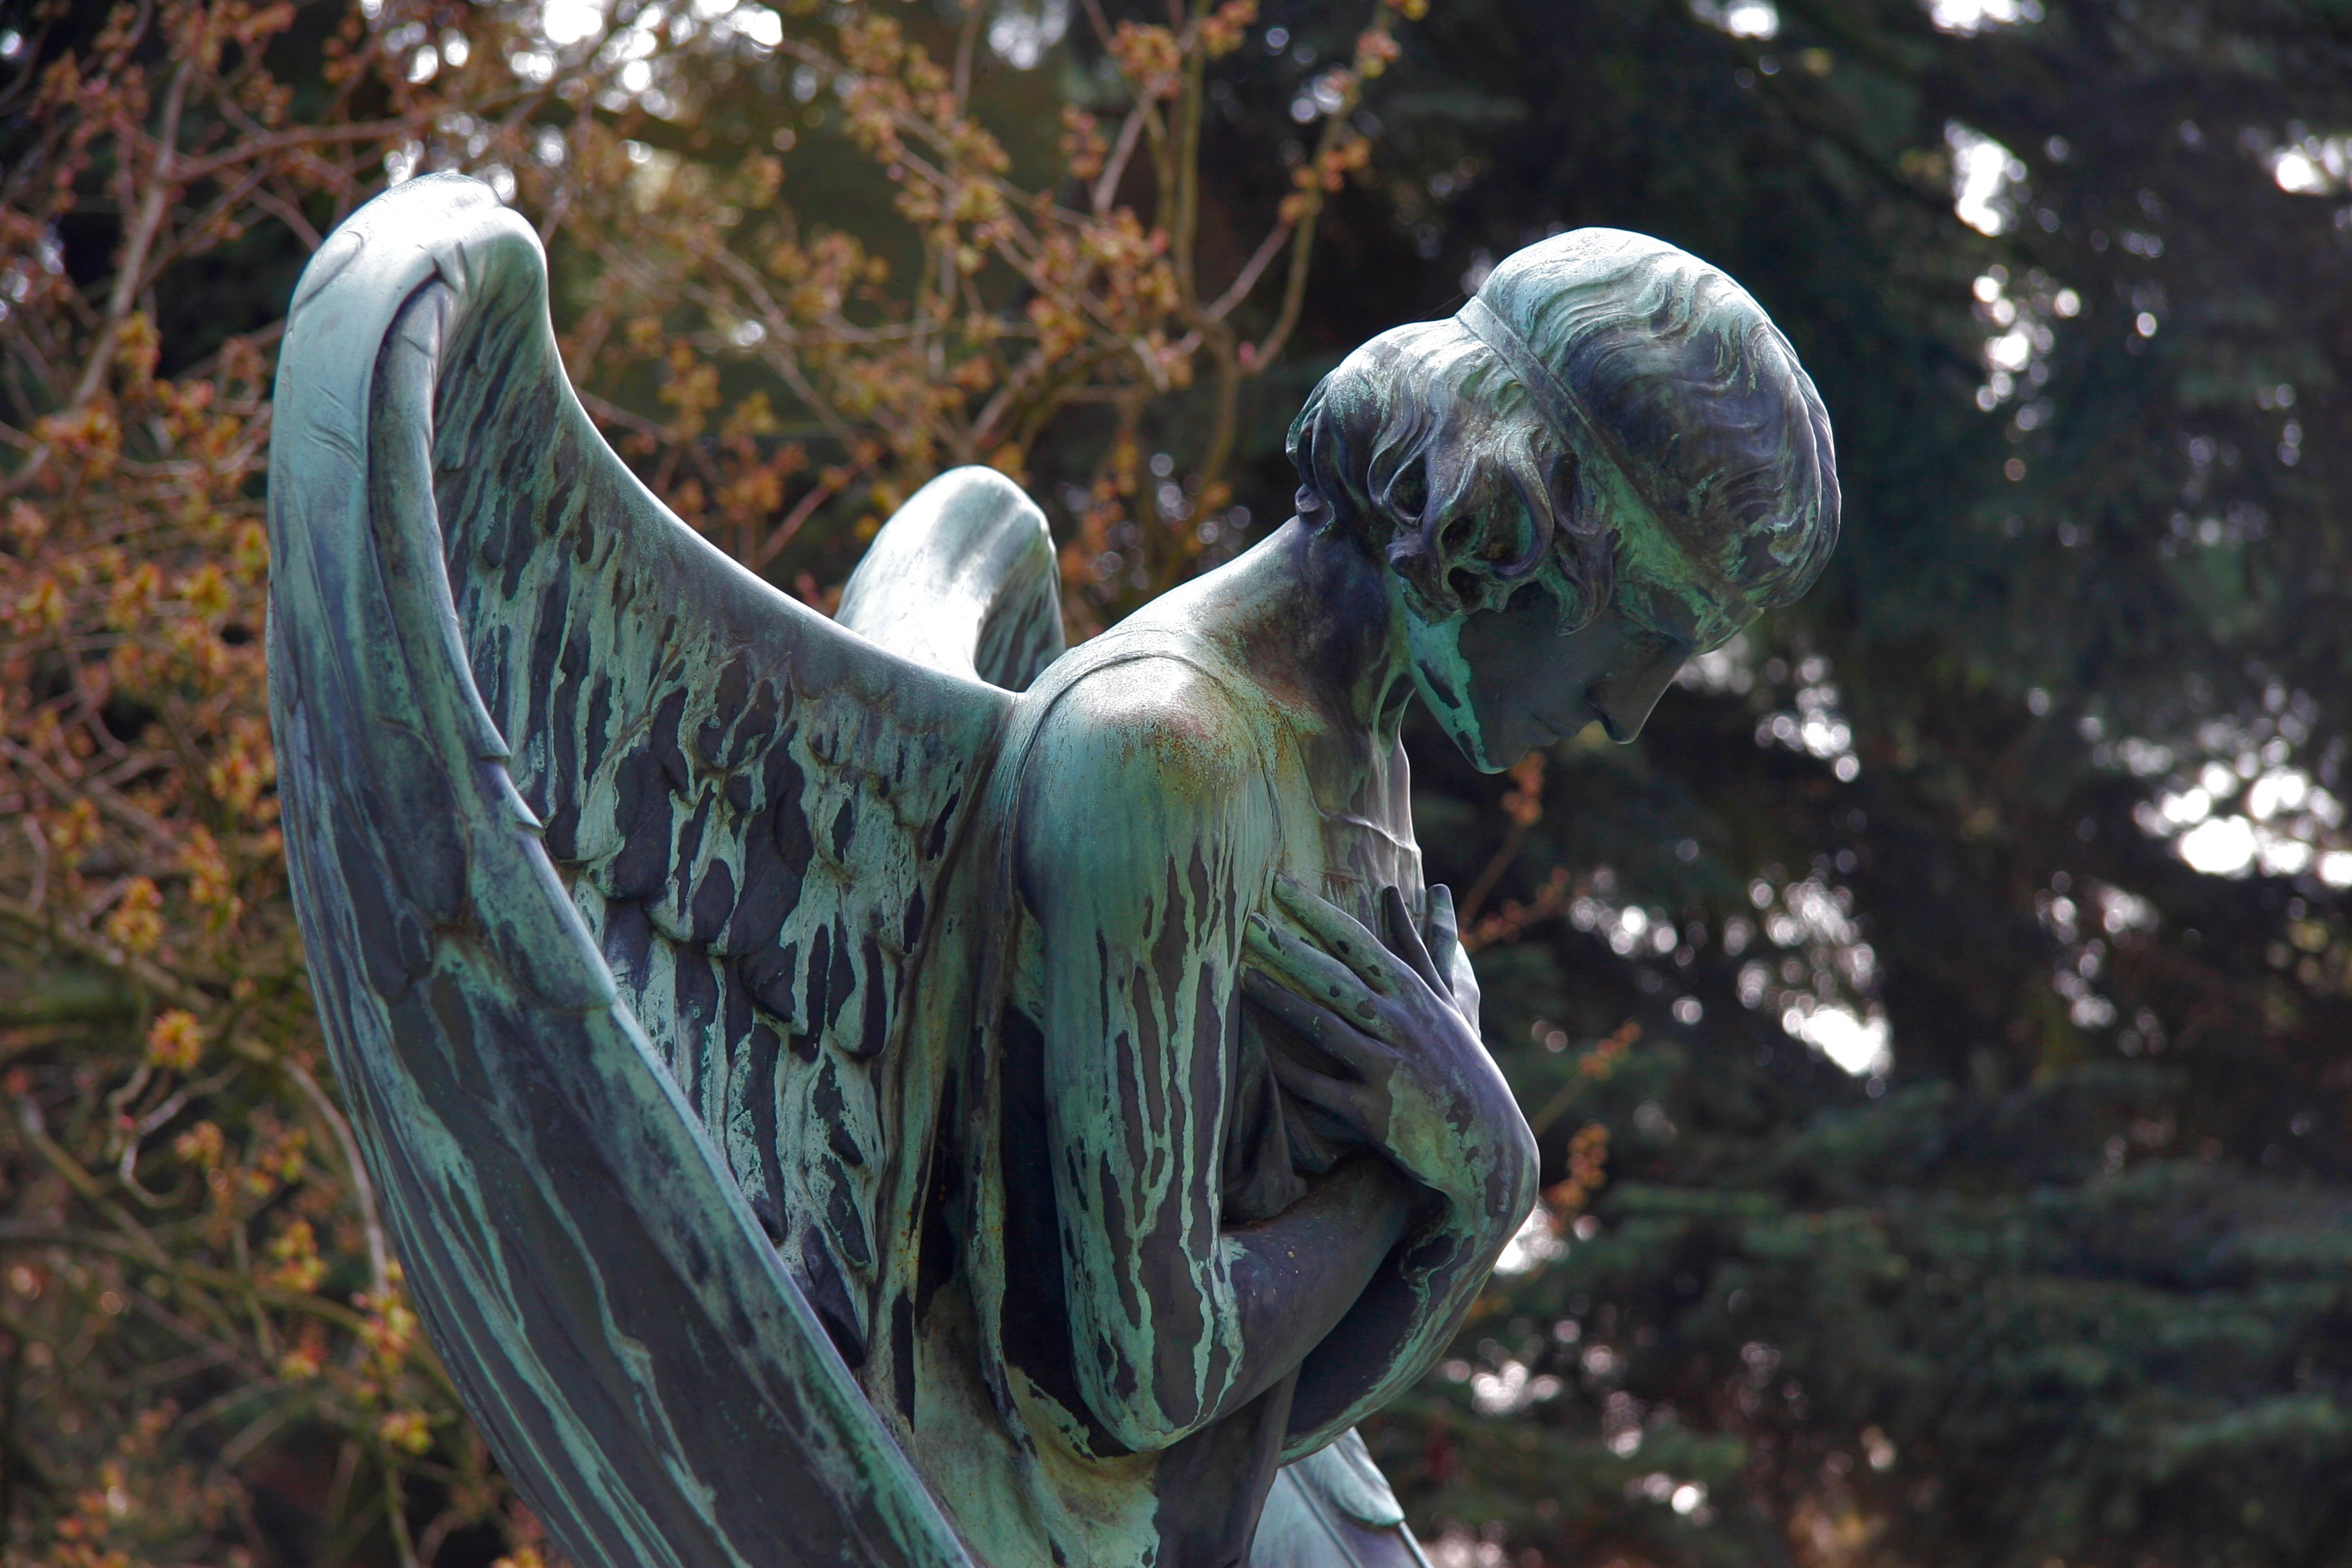
wing, leaf, monument, statue, green, cemetery, face, sculpture, memorial, angel, art, transience, figure, angel figure, mourning, mythology, fictional character